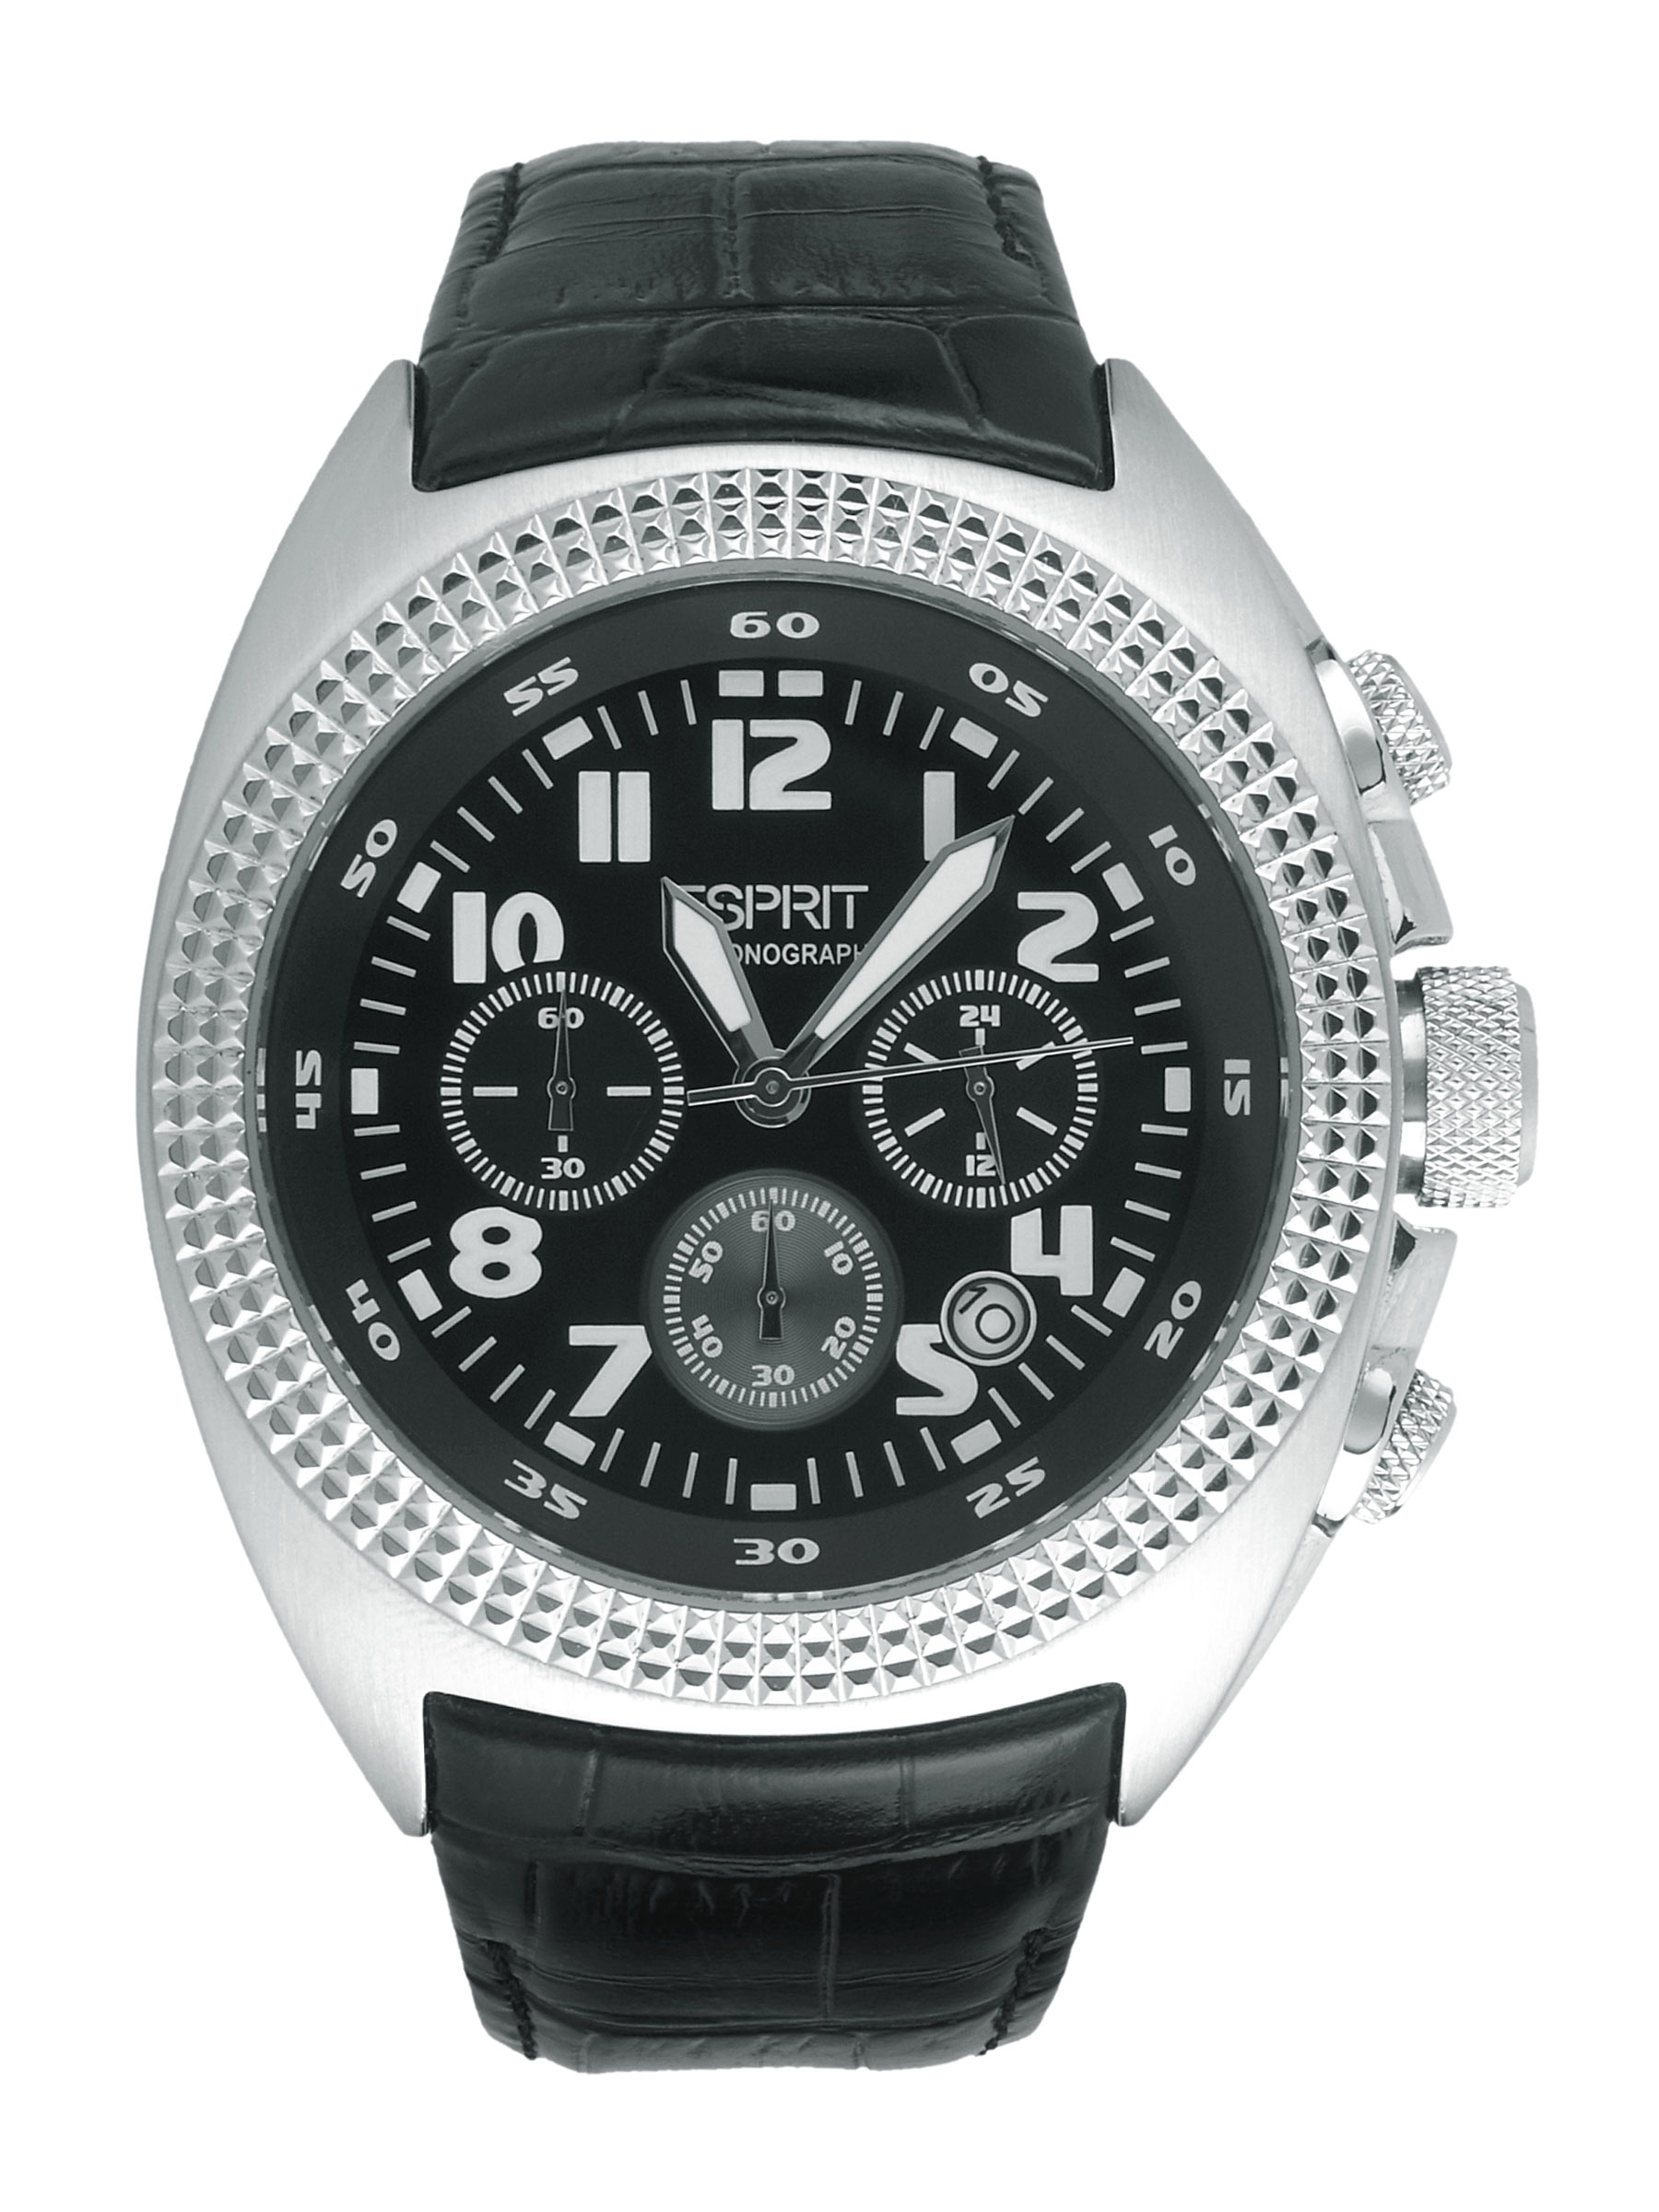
Esprit Men Momentum Black Black Watches
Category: Accessories / Watches / Watches
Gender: Men
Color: Black
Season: Winter 2016
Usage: Casual